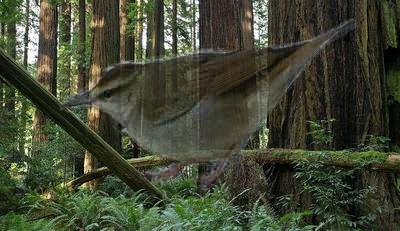
Bird species: Swainson_Warbler
Bird type: landbird
Background: land